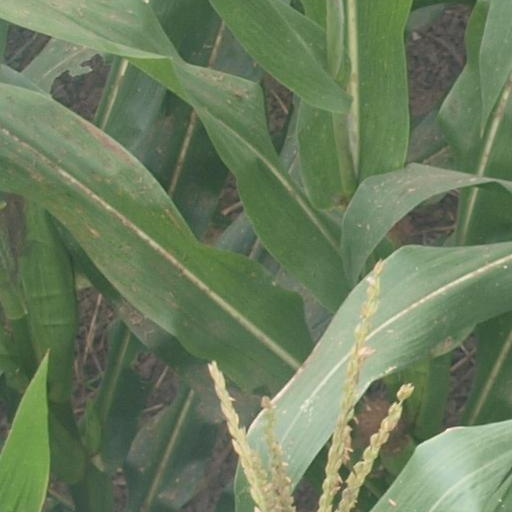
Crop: maize; corn